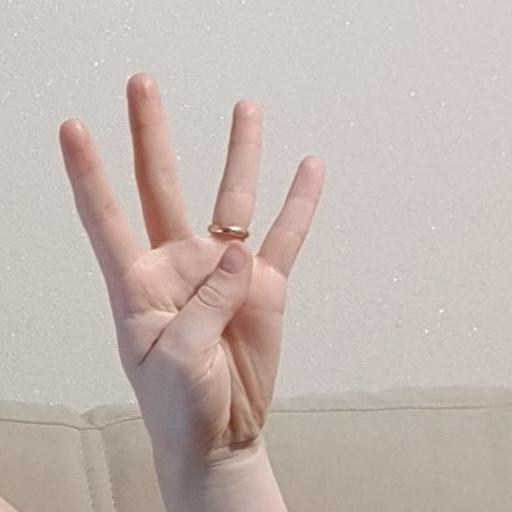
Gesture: four